History of East Pakistan

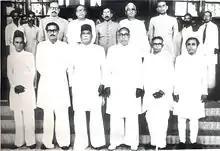
The 1954 East Bengal cabinet formed by the United Front

On April 3, 1954, "Sher-e-Bangla" A. K. Fazlul Huq formed a four-member United Front cabinet. The full cabinet was formed on 15 May. Huq took over as the Chief Minister of the province. But on 30 May 1954 the governor-general of Pakistan Ghulam Mohammad dismissed the United Front government, upon of accusations against A. K. Fazlul Huq of attempting secession.